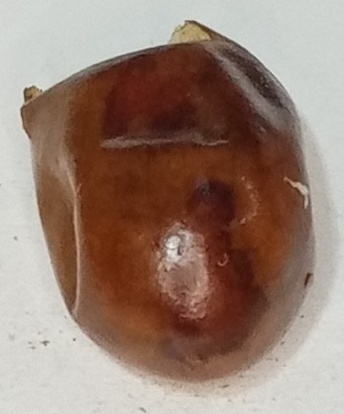
Variety: fasli-toto
Size: small
Grade: grade-1